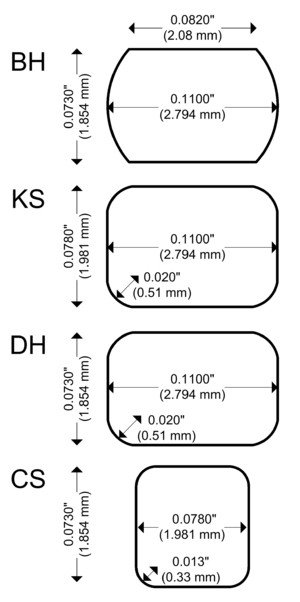
La perforation de film est une technique qui consiste à réaliser des trous sur le bord de la pellicule d'un film argentique. Ces perforations permettent l'entraînement de la pellicule lors de la prise de vues et lors de la projection. Un film de 35 mm comporte classiquement quatre perforations à peu près rectangulaires des deux côtés de chaque photogramme.